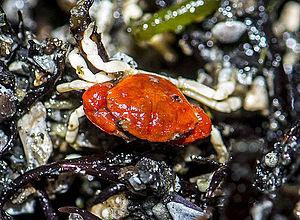
Les Panopeidae sont une famille de crabes du groupe des Xanthoidea. Elle comprend près de 100 espèces actuelles.
Les Xanthoidea sont une super-famille de crabes. Elle comprend plus de 700 espèces actuelles dans six familles.
Les Brachyura sont des crustacés décapodes dotés d'une carapace plutôt plate, et d'un abdomen court et large placé sous le thorax. On distingue les Brachyura, les vrais crabes, des Anomura qui comprend plusieurs autres crustacés qui sont également appelés crabes